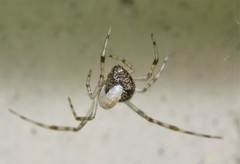
Species: Parasteatoda_tepidariorum